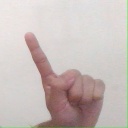
अक्षर: ए